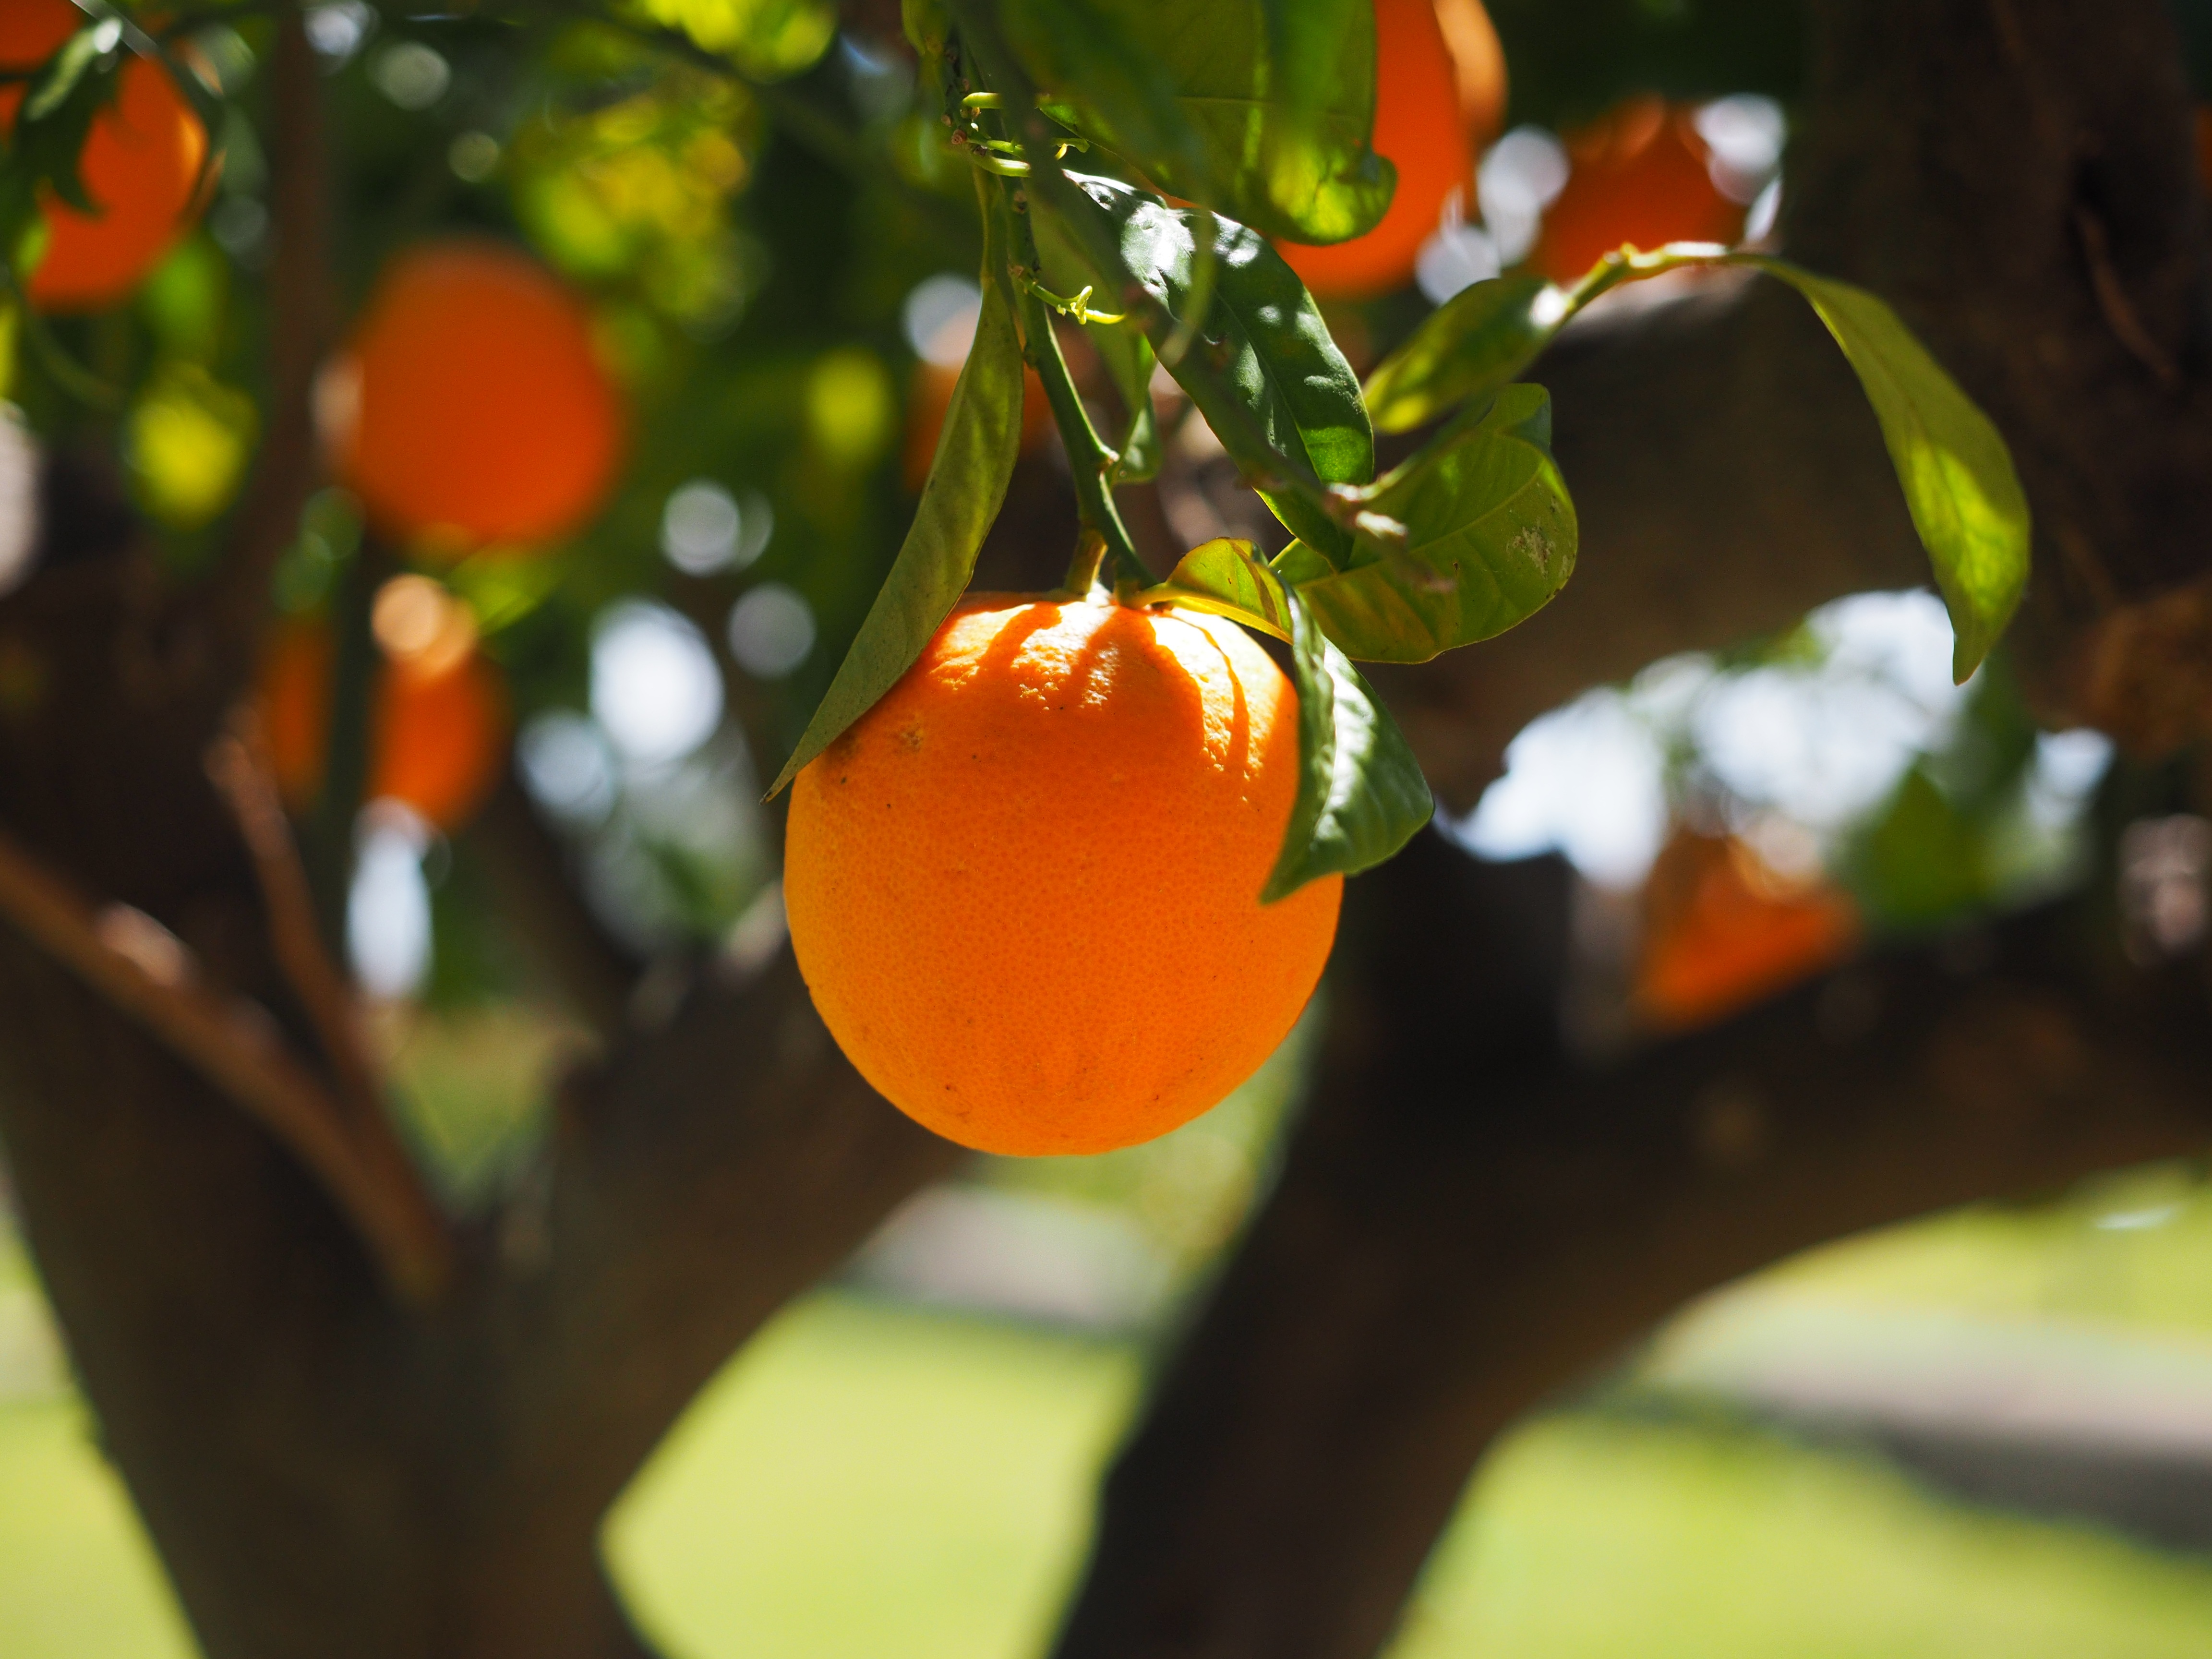
tree, nature, branch, plant, fruit, sweet, sunlight, leaf, flower, summer, ripe, bush, orange, orange tree, log, food, green, mediterranean, produce, autumn, yellow, healthy, flora, delicious, close up, tribe, tropical fruit, leaves, nutrition, fruit tree, periwinkle, tangerine, vitamins, frisch, citrus, macro photography, about, flowering plant, fruity, vitaminhaltig, citrus fruit, vitamin c, citrus tree, bitter orange, orange grove, diamond green, rutaceae, orange tree trunk, sweet orange, land plant